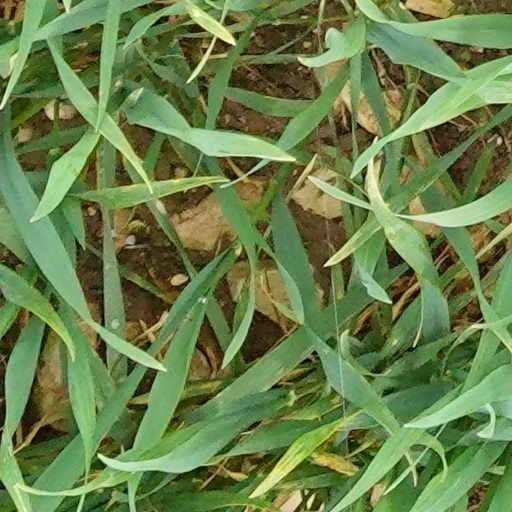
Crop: wheat